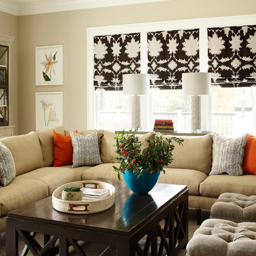
example of a transitional family room design with beige walls